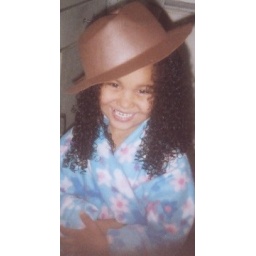
My daughter in cow boy hat 2005